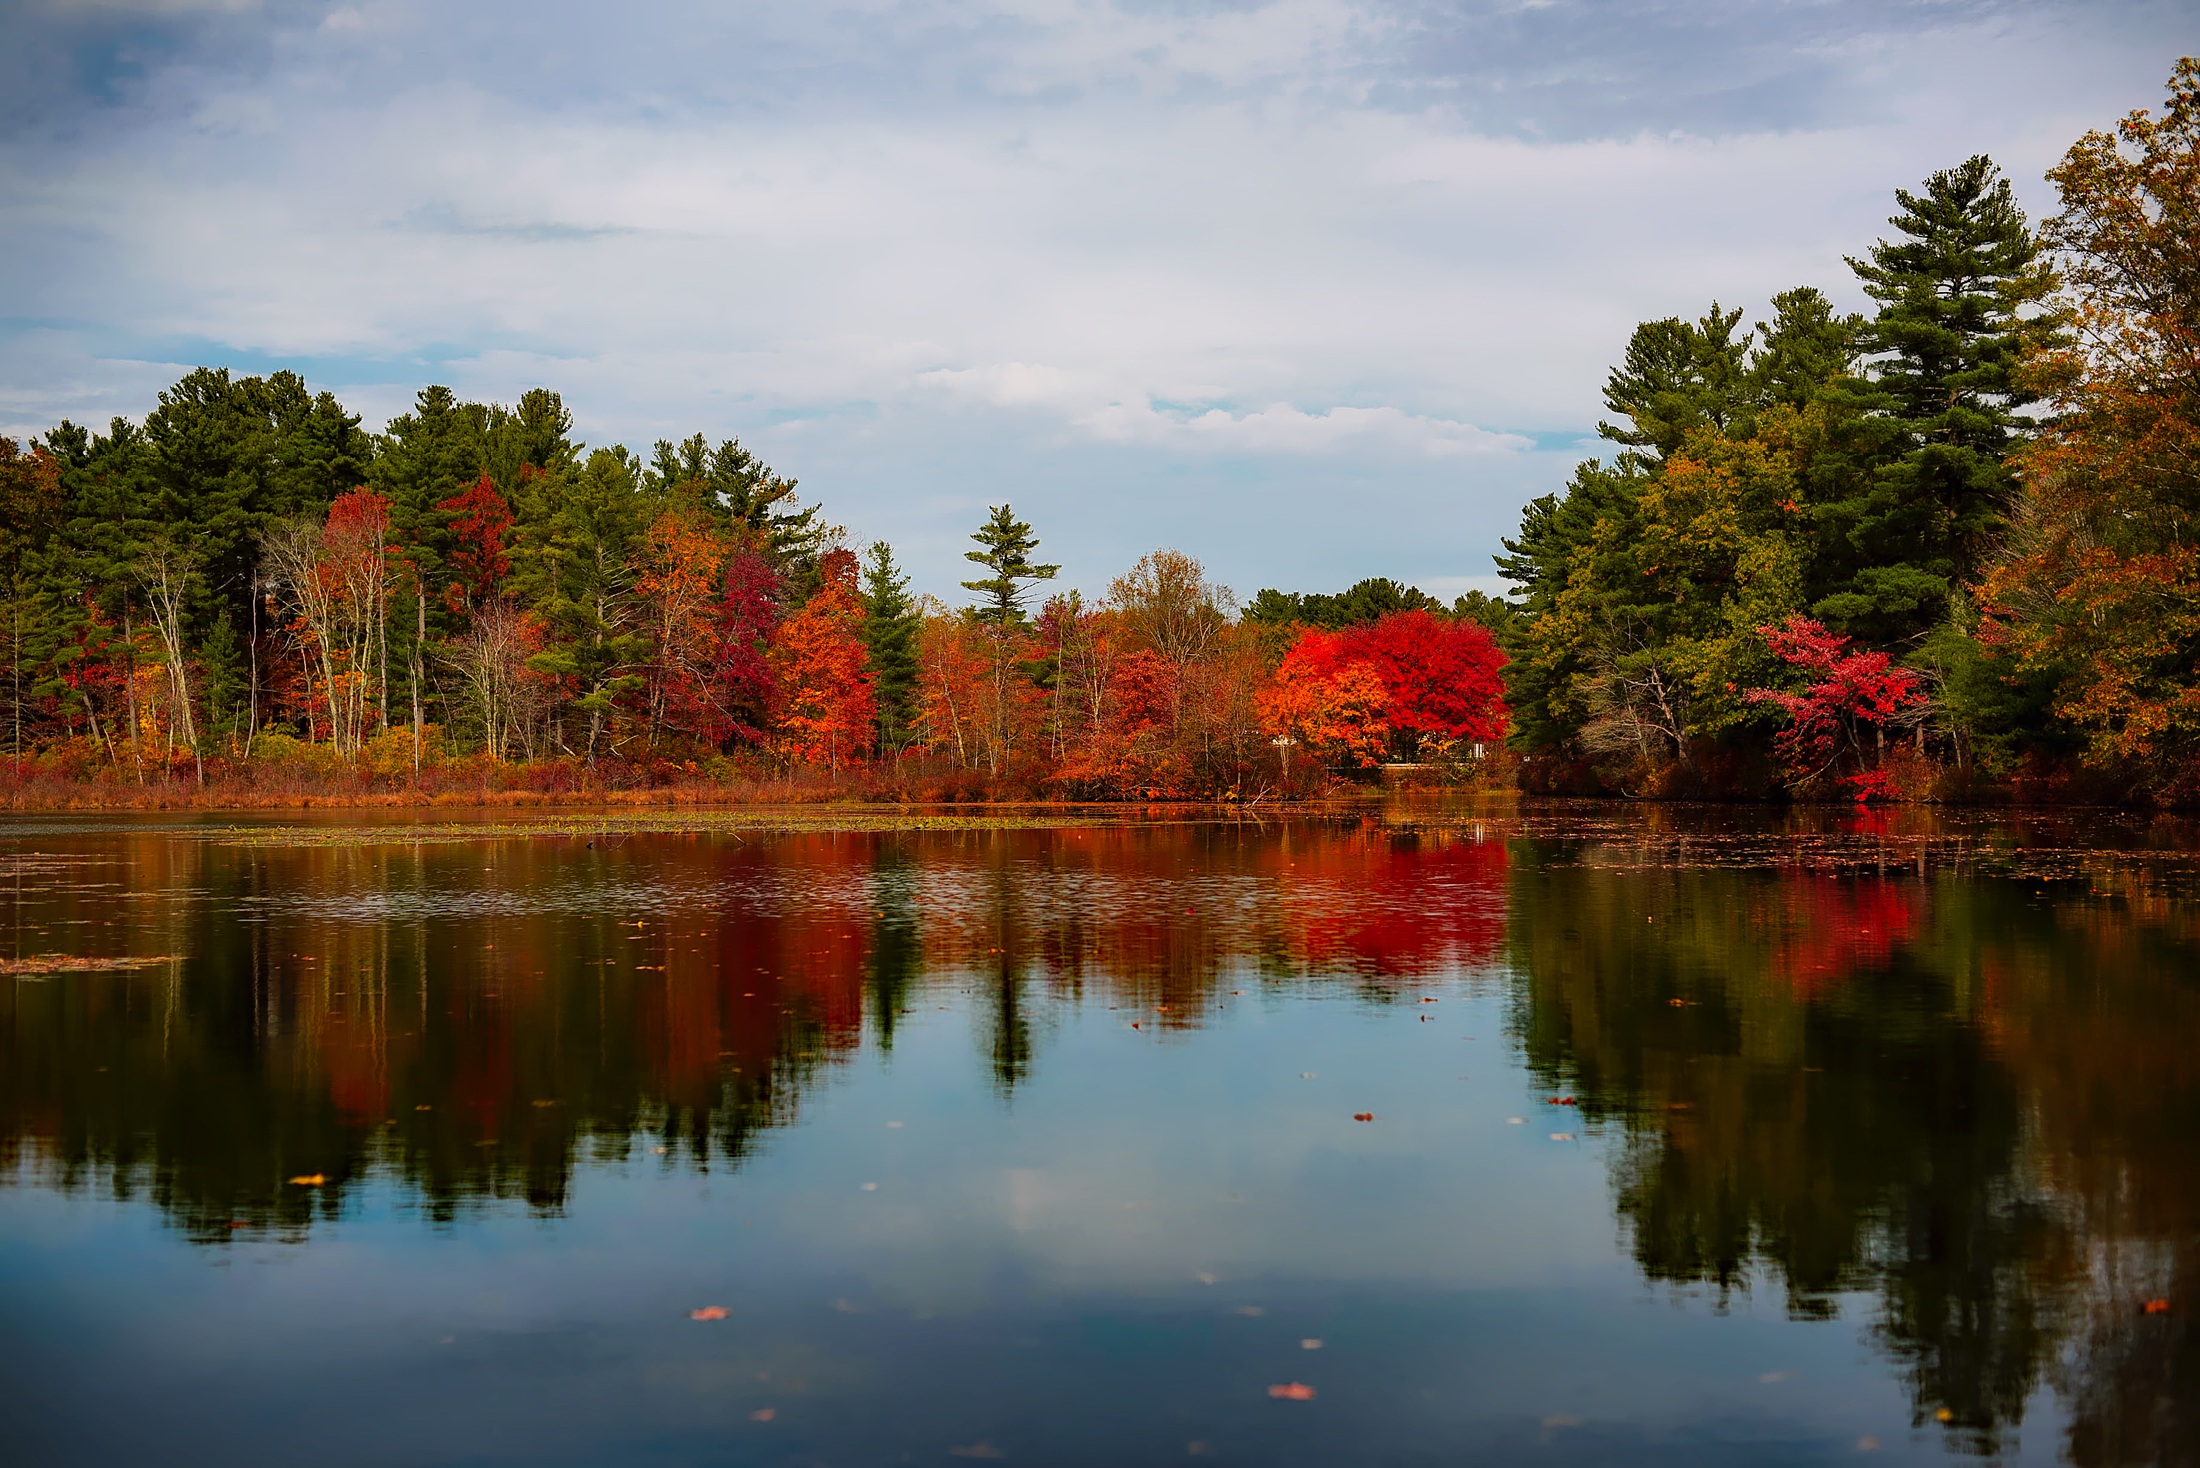
landscape, tree, water, nature, forest, plant, sky, morning, leaf, fall, flower, lake, river, country, dusk, pond, evening, rural, reflection, scenic, autumn, park, season, trees, outdoors, woods, hdr, clouds, colors, reflections, beautiful, massachusetts, woody plant